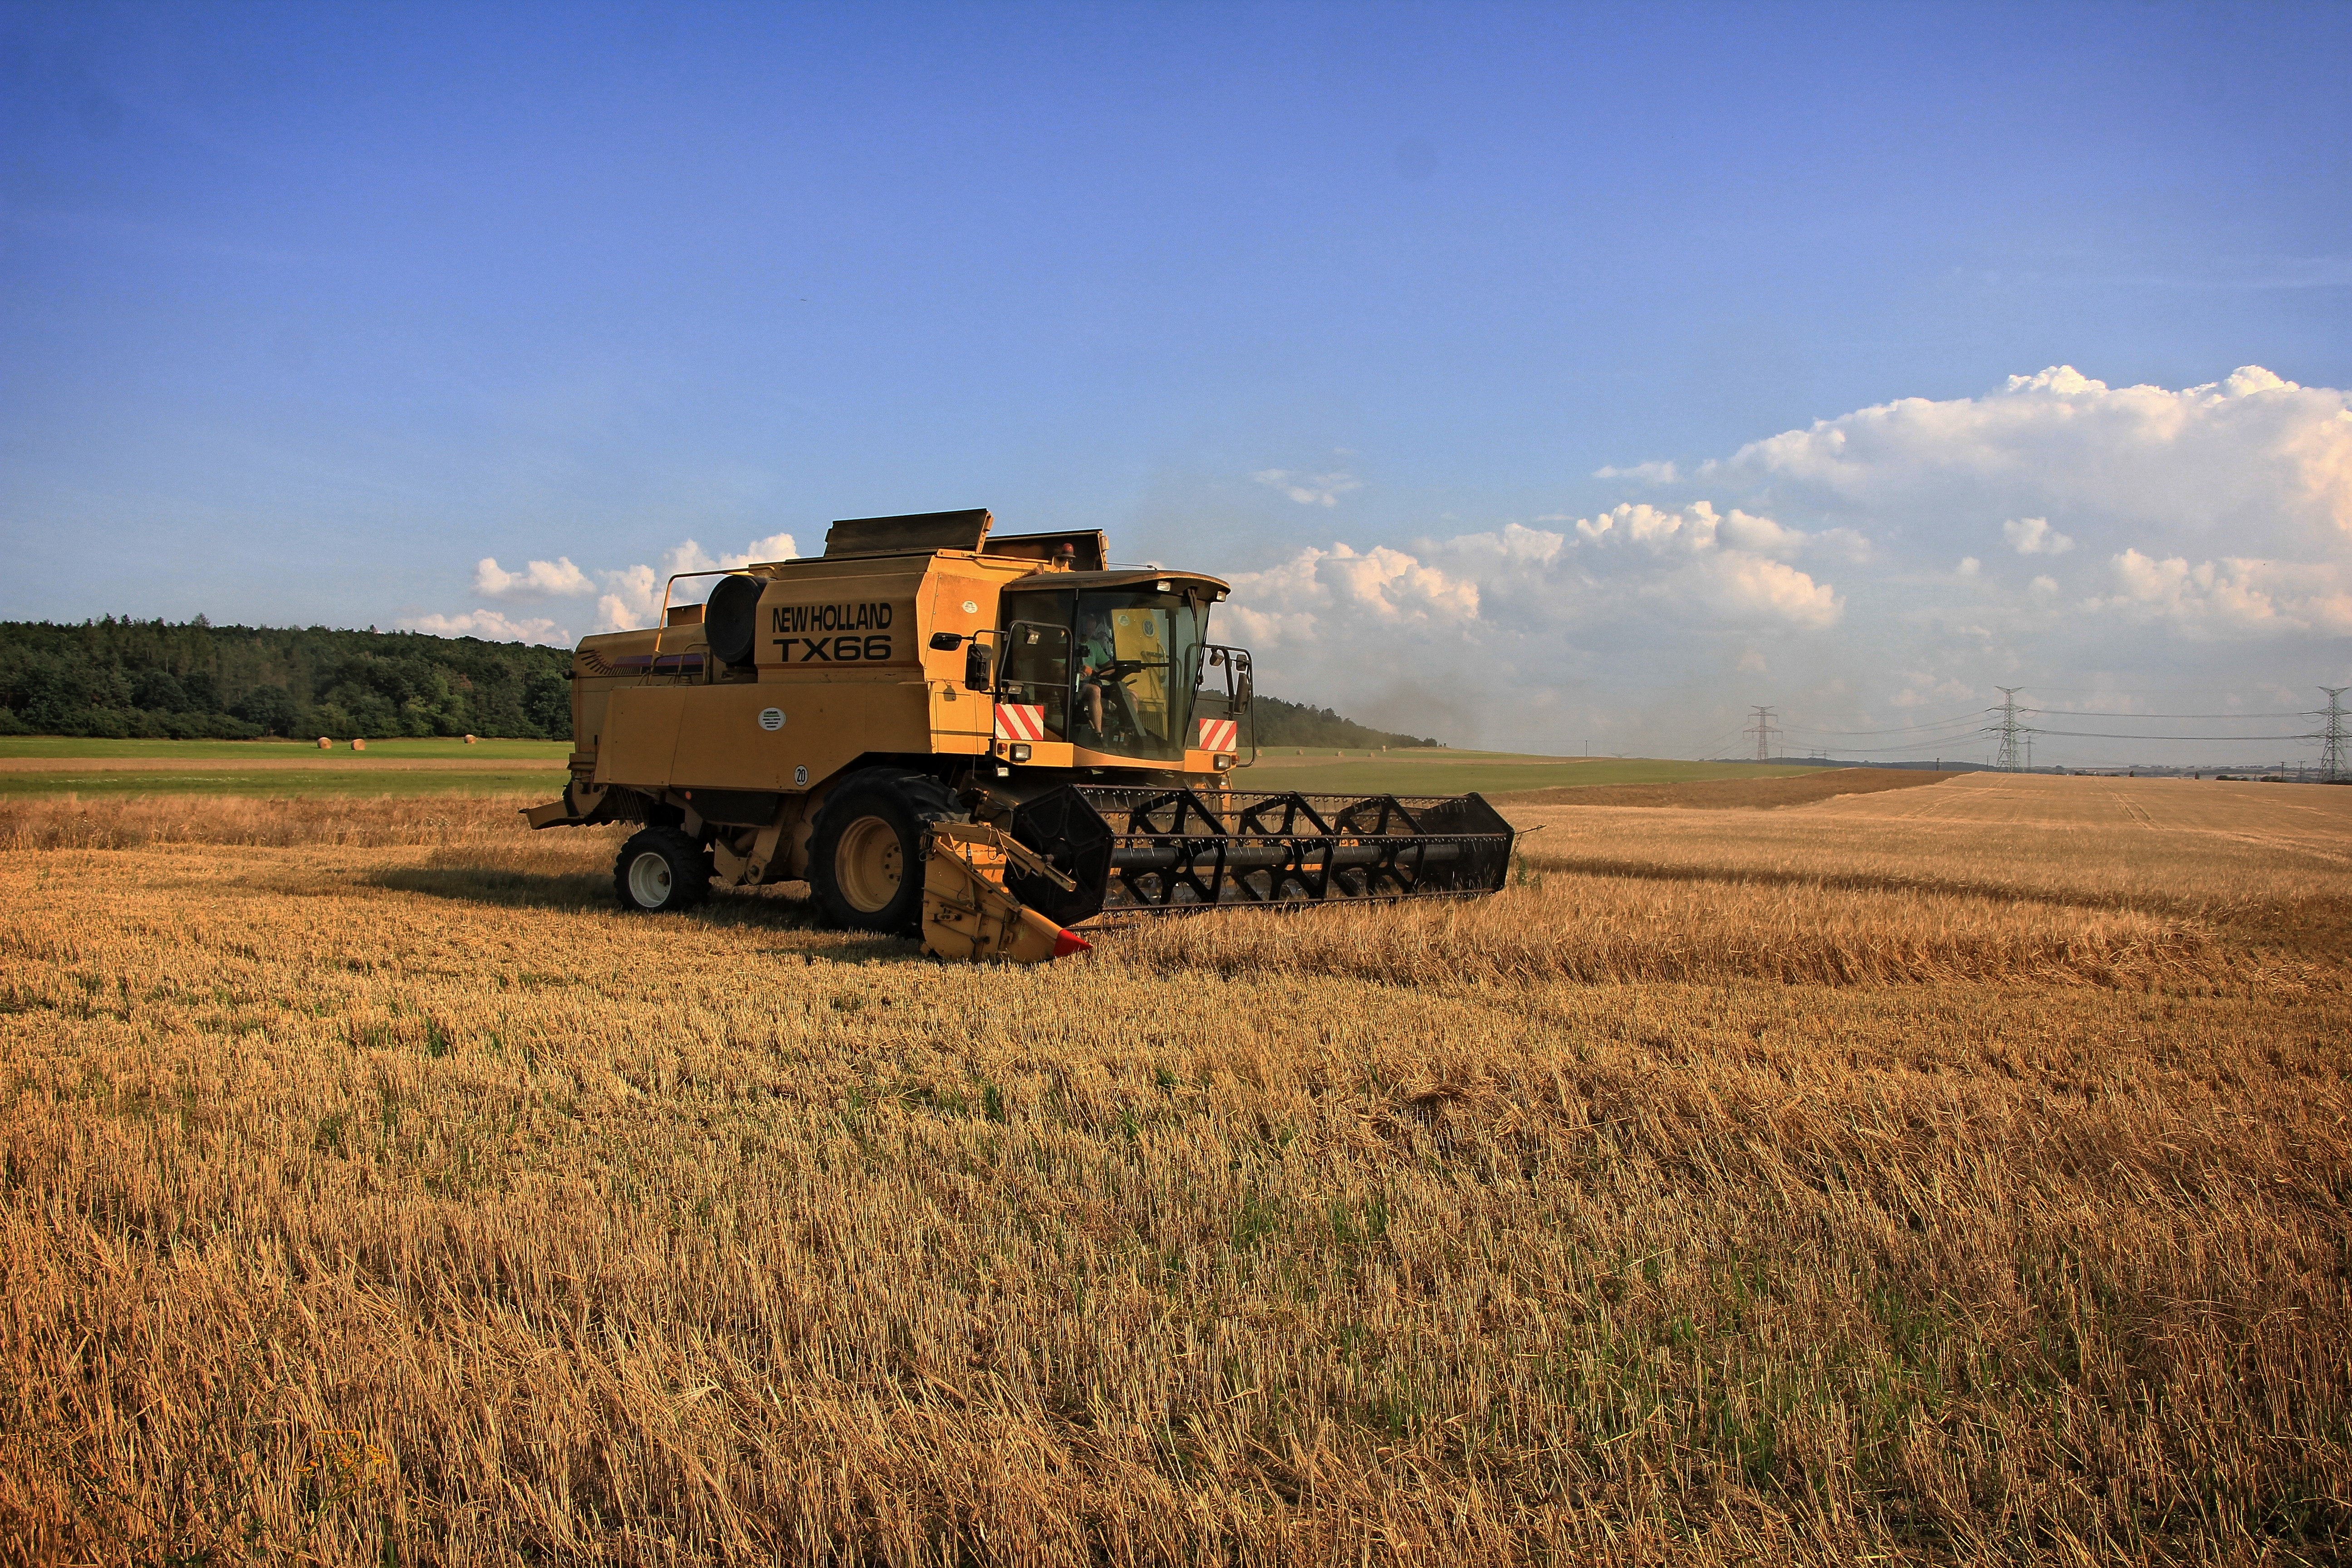
landscape, plant, field, farm, wheat, grain, prairie, countryside, summer, transport, farming, harvest, vehicle, crop, soil, machine, industry, yellow, agriculture, plain, blue sky, agricultural, event, harvesting, harvester, combine, rural area, grass family